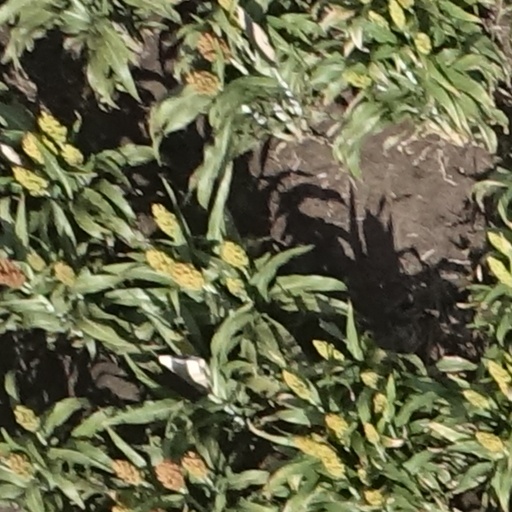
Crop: sorghum